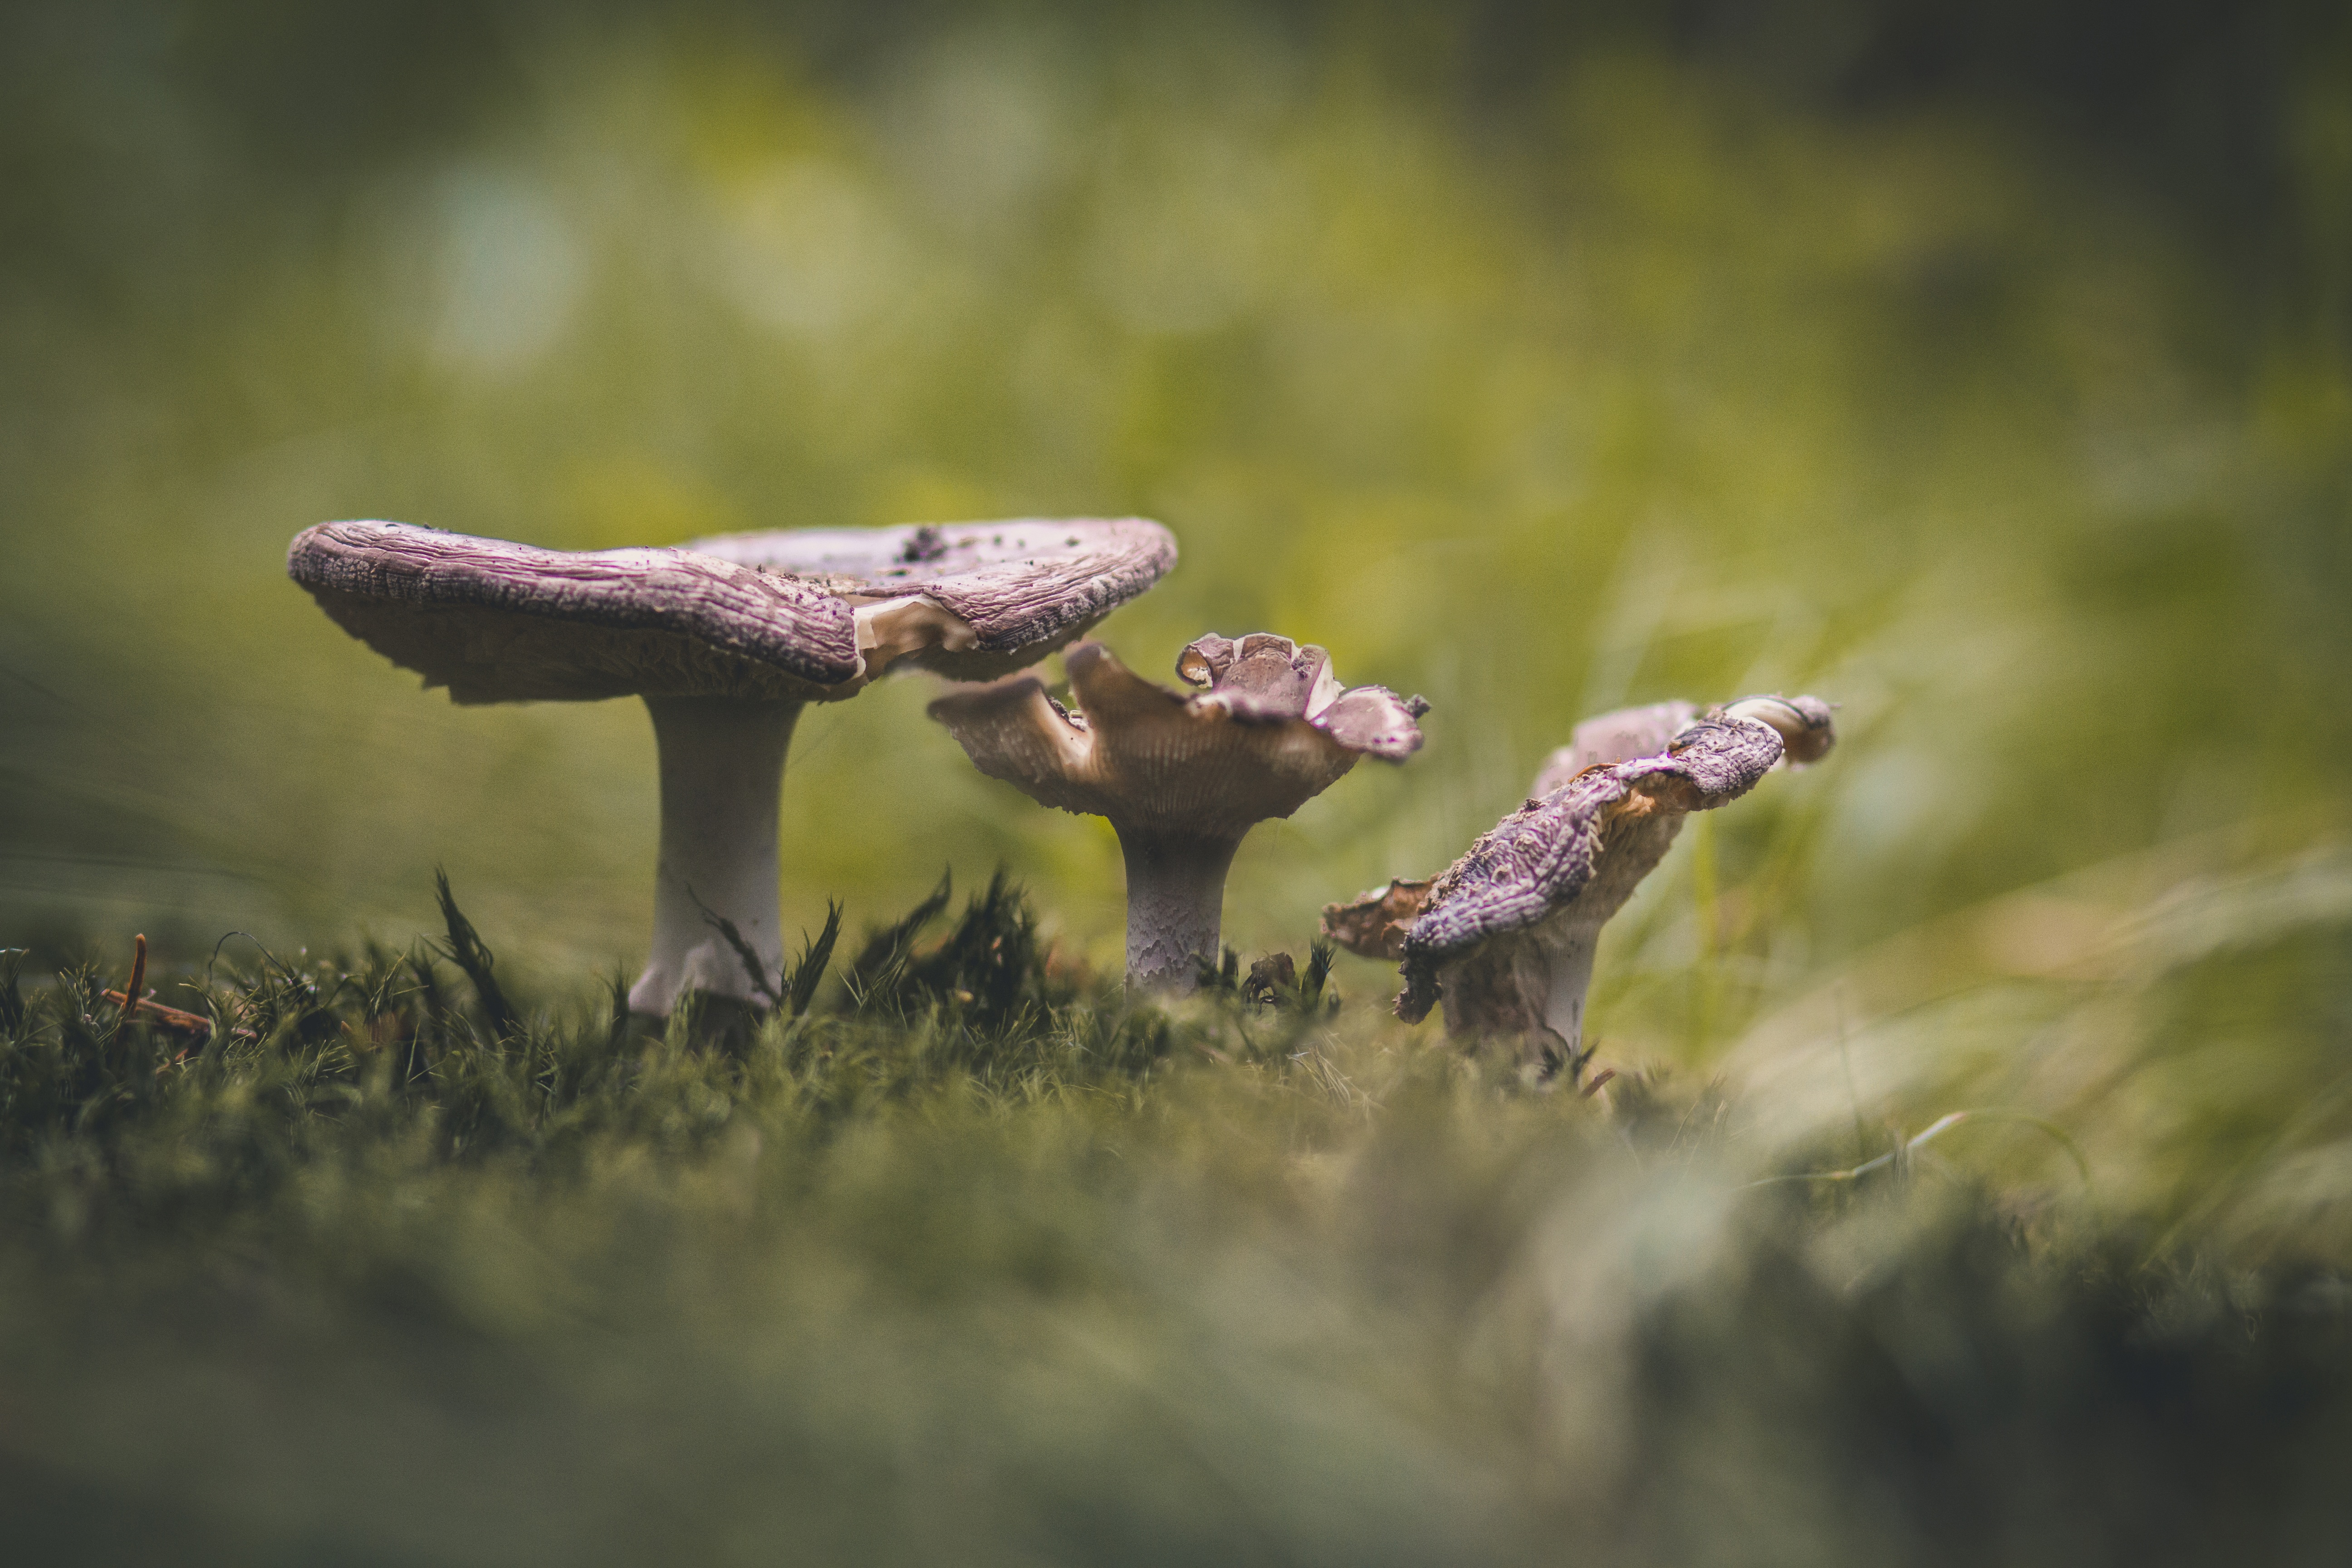
nature, forest, wildlife, macro, autumn, reptile, fauna, forest floor, mushrooms, toxic, macro photography